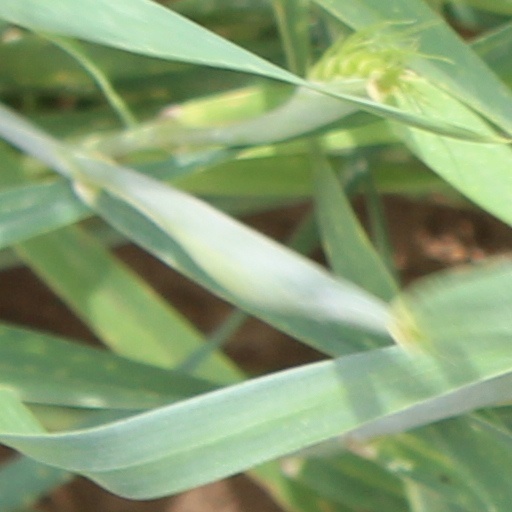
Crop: wheat